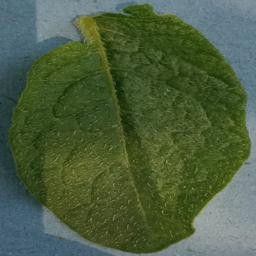
Label: Potato___Healthy